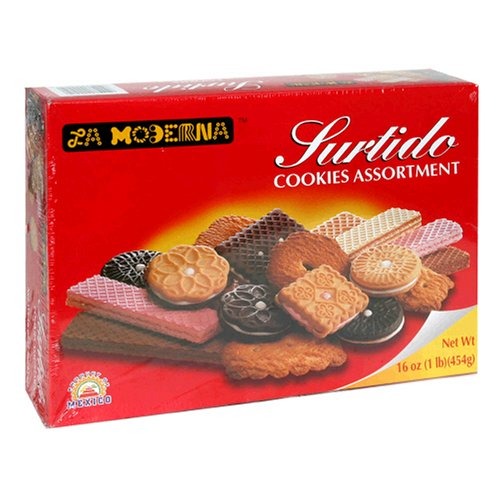
Item Name: La Moderna Assorted Cookies, 16-Ounce Boxes (Pack of 10)
Bullet Point 1: Pack of ten, 16-ounce (total of 160-ounce)
Bullet Point 2: Cholesterol free
Bullet Point 3: Product of Mexico
Value: 10.0
Unit: Count

Price: 16.3